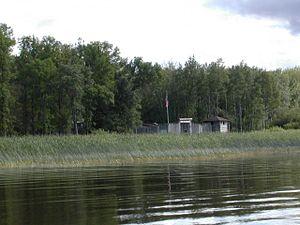
Ceci est une liste des forts de la Nouvelle-France. Pour faciliter l'accès, les forts sont
Fort Saint-Charles fut un fort français construit au XVIIIᵉ siècle en Nouvelle-France.